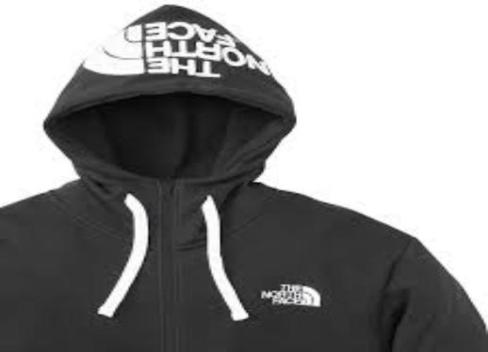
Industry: Clothes